The Unknown Five

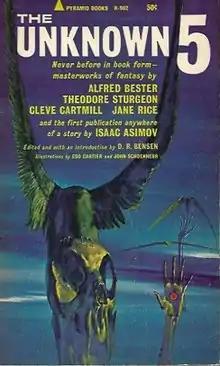
Cover of the first edition.

The Unknown Five is an anthology of American fantasy fiction short stories edited by D. R. Bensen and illustrated by Edd Cartier, the fourth of a number of anthologies drawing their contents from the American magazine "Unknown" of the 1930s-1940s. It was first published in paperback by Pyramid Books in January 1964. The cover title of this first edition was "The Unknown 5"; the numeral was spelled out on the title page and copyright statement. The book was reprinted by Jove/HBJ in October 1978. It has also been translated into German. It was a follow-up to a companion anthology, "The Unknown", issued in 1963.